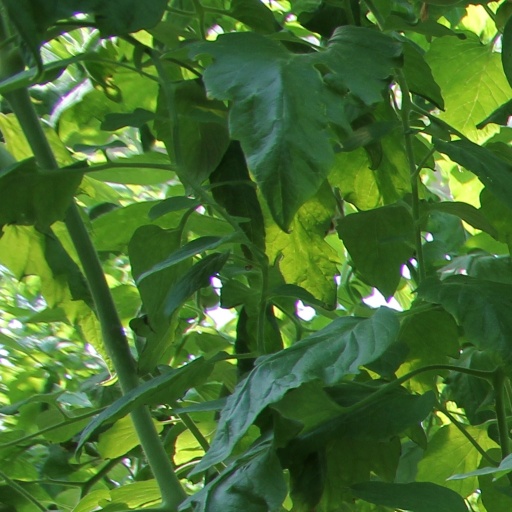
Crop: tomato